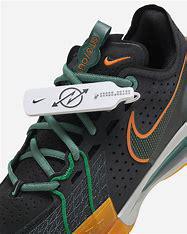
Brand: Nike
Model: G T Cut 3